King of Bollywood (book)

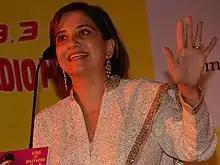
Anupama Chopra conceived the book while writing another book on "Dilwale Dulhania Le Jayenge" (1995)

The idea of "King of Bollywood" arose when Anupama Chopra was interviewing Khan for a book—published in 2002—about the production and analysis of the 1995 film "Dilwale Dulhania Le Jayenge". Calling herself a "die-hard" fan of Khan, Chopra said that his fascinating personality, his personal life, and his status as one of the most prominent actor of India were her motivation to write the book. She observed of him, "He is a complete entertainer, on and off screen. And that's what makes him endearing. He's articulate, funny, and surprisingly normal. No starry "nakhras" (tantrums/attitude)." In an interview to the entertainment portal Bollywood Hungama, she described the book as "an attempt to look at Hindi cinema and at India" through the actor's life and work.